Sir Oliver Cromwell

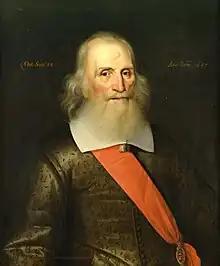
Portrait of Sir Oliver Cromwell, English School, 1647, Oil on Canvas.

Cromwell was loyal to the crown at the outbreak of the English Civil War. His nephew and godson Oliver Cromwell was sent by parliament to the house at Ramsey to search for arms which could be sent to the King at York. The younger Cromwell is said to have stood head uncovered in the presence of his uncle. Later the Ramsey estates were sequestered but were restored to him on 18 April 1648 through the influence of his nephew who became the Lord Protector.